Theodore Samuel Adams

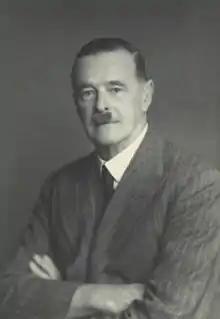
Adams in July 1948

Adams graduated from All Souls College, University of Oxford and entered the British colonial civil service. His first post was as a cadet in the Federated Malay States in 1908. In 1946, he became an advisor for the Malay kings in Malaya. He then had a succession of more senior appointments in Malaya before becoming Chief Commissioner of the Northern Provinces of Nigeria from 1937.